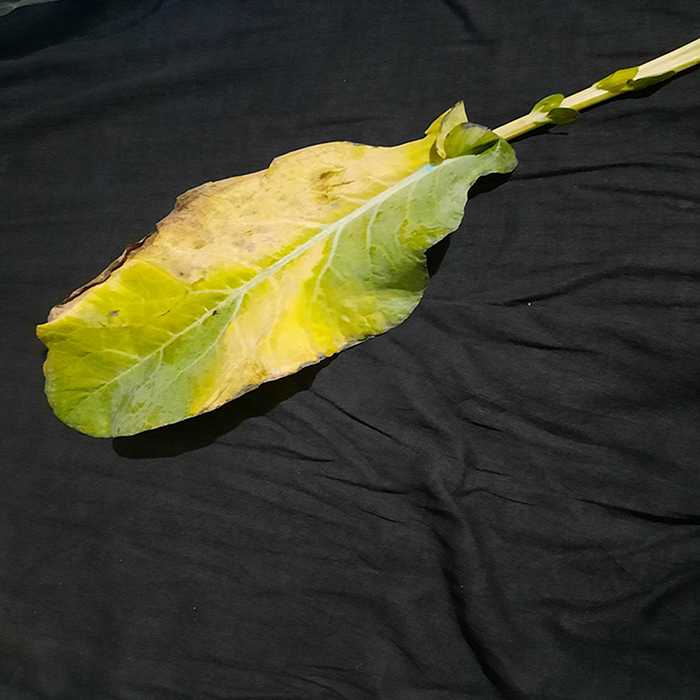
Plant: Cauliflower
Label: Black Rot